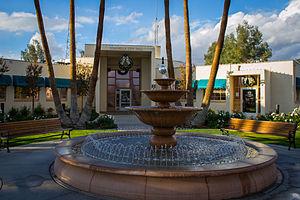
Coachella est une municipalité américaine du comté de Riverside, en Californie. Sa population était de 40 704 habitants au recensement de 2010.